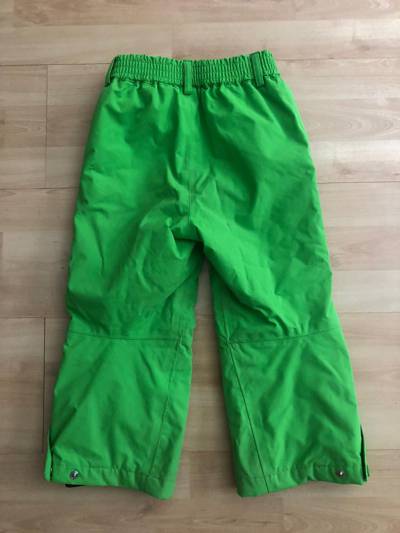
Waste category: clothes